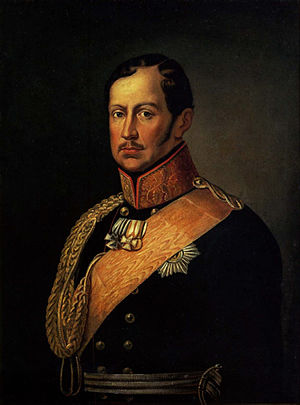
Frederik Vilhelm 3. af Preussen
Frederik Vilhelm 3. regerede som konge af Preussen fra 1797 til 1840. Han var søn af Frederik Vilhelm 2. og gift med Louise af Mecklenburg-Strelitz, der blev en populær moderskikkelse for preusserne og senere hyldedes som en tysk idealkvinde.